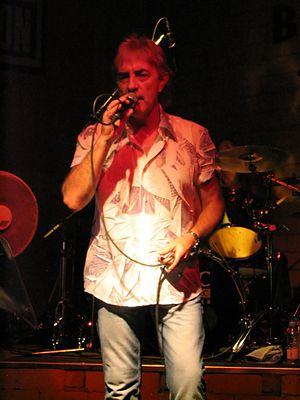
John Lawton est un chanteur britannique né le 11 juillet 1946 à Halifax, en Angleterre.